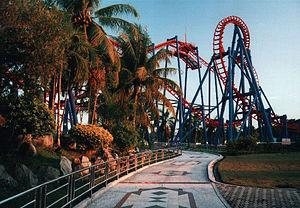
Fami P.A.R.C
Jerudong Park est un parc d'attractions situé à Jerudong, Brunei.